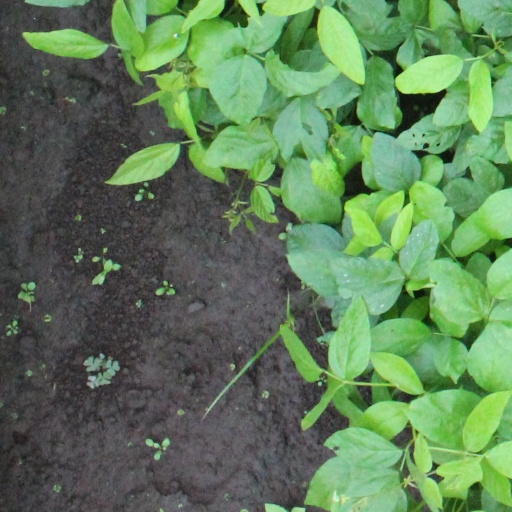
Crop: soybean